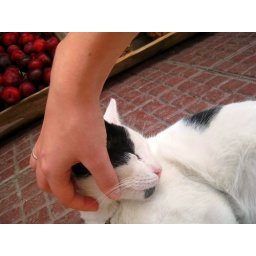
cute cute cat with a bell came over to be patted :3